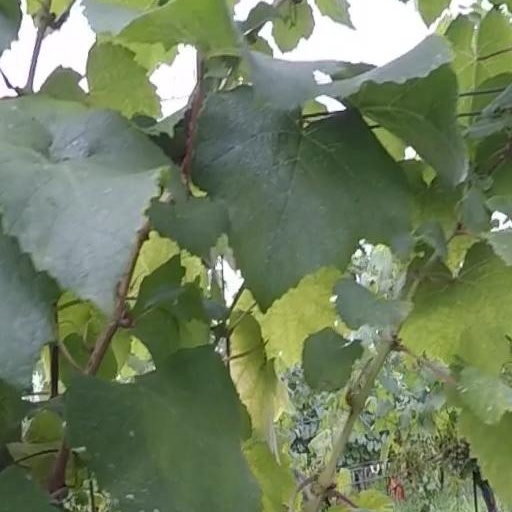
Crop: grape